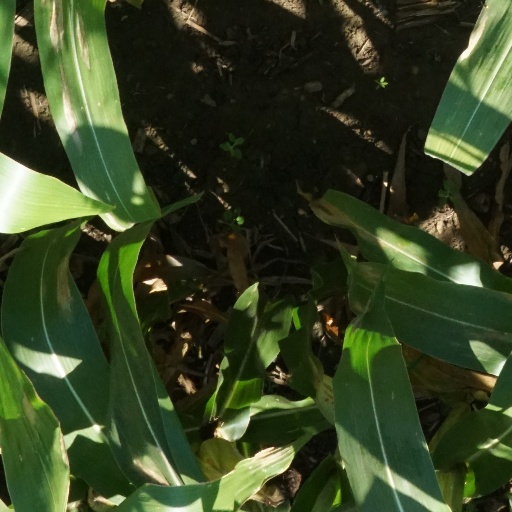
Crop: maize; corn